Kings Square, Gloucester

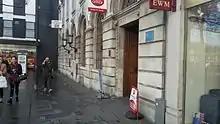
Gloucester Post Office (2017)

The square is part of the Kings Quarter redevelopment project, the plans are for Kings Square to remain as a public open space. £5 million has been spent on the regeneration of Kings Square. The new design is based on the Severn Bore with wave-shaped granite seating areas, water fountains and coloured lighting. The development started in August 2021 and the square was reopened on the 30 April 2022.